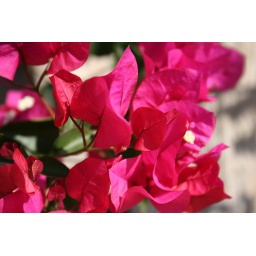
Beautiful trees and bushes with bright flowers in all shades of red and crimson were in bloom in winter Namibia.